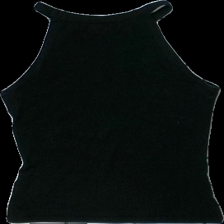
View: back
Type: Tank top
Category: Ladies
Brand: Gina Tricot
Colors: Black
Material: 100% bomull
Cut: C-collar
Size: XS
Season: All
Stains: Minor
Damage: smutsigt
Damage location: middle right
Damage 2: hårigt
Damage 2 location: top center
Damage 3: smutsigt
Damage 3 location: middle left
Price range: <50
Recommended usage: Export
Description: top